Rhodococcus fascians

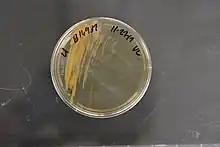
"Rhodococcus fascians" on agar plate

Rhodococcus fascians (known as Corynebacterium fascians until 1984) is a Gram positive bacterial phytopathogen that causes leafy gall disease. "R. fascians" is the only phytopathogenic member of the genus "Rhodococcus"; its host range includes both dicotyledonous and monocotyledonous hosts. Because it commonly afflicts tobacco ("Nicotiana") plants, it is an agriculturally significant pathogen.